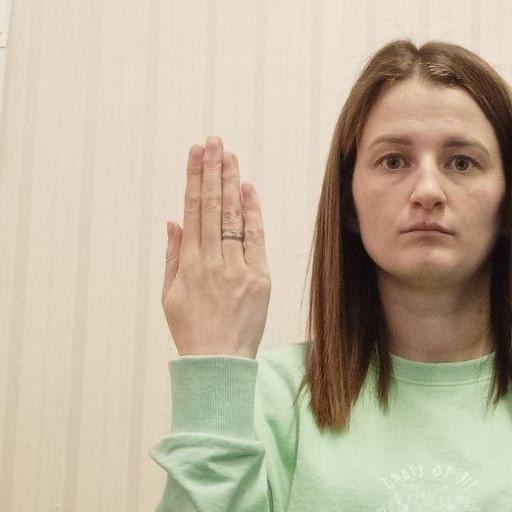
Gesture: stop_inverted